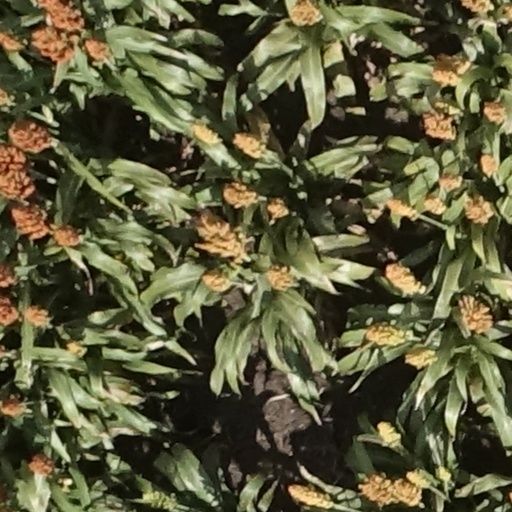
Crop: sorghum